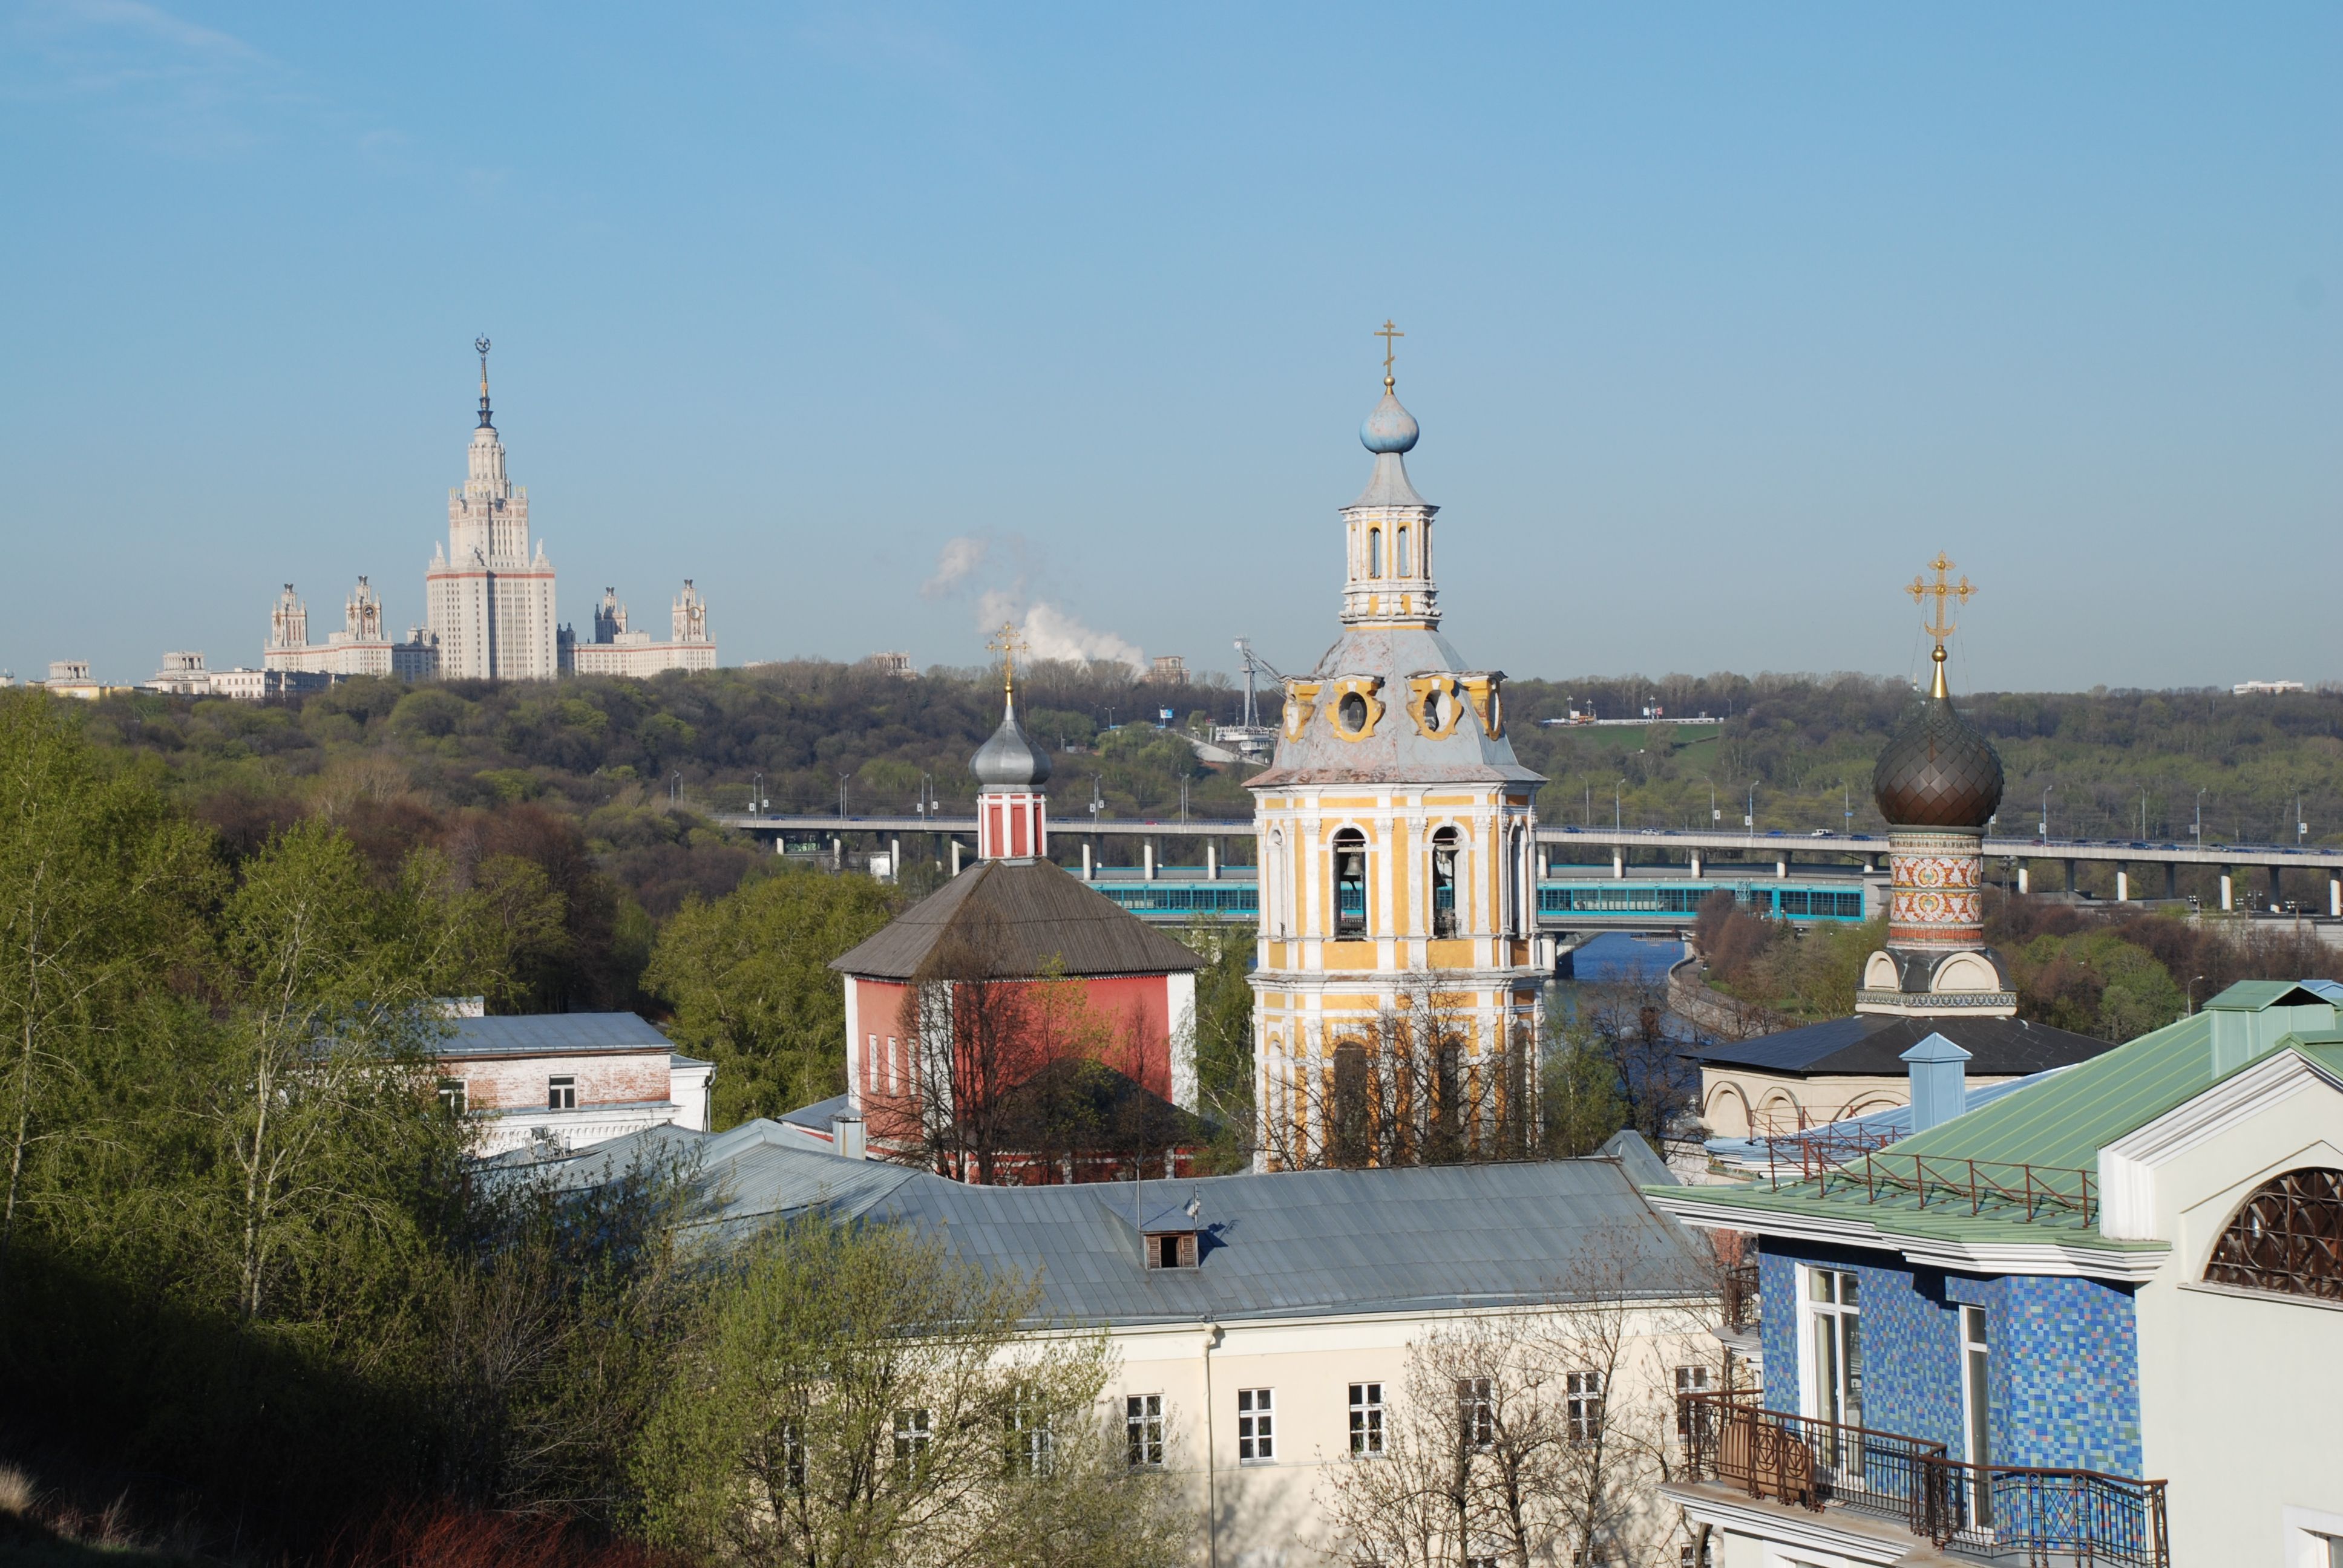
town, building, chateau, city, cityscape, tower, landmark, church, nikon, tourism, place of worship, andrew, monastery, moscow, russia, d80, cityscapes, moskau, moscou, andrewmonastery, historic site